Milt Kamen

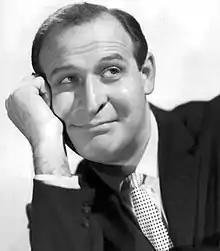
Kamen in 1966.

Milton Kaiman (March 5, 1921 – February 24, 1977), better known as Milt Kamen, was an American stand-up comic and actor with numerous television credits. As a stand-up comic, Kamen was a favorite of Mel Brooks, Groucho Marx and Woody Allen. According to writer Kliph Nesteroff, Kamen worked as a stand-in for Sid Caesar on Caesar's Hour, inventing bits of business that Caesar claimed for his own.